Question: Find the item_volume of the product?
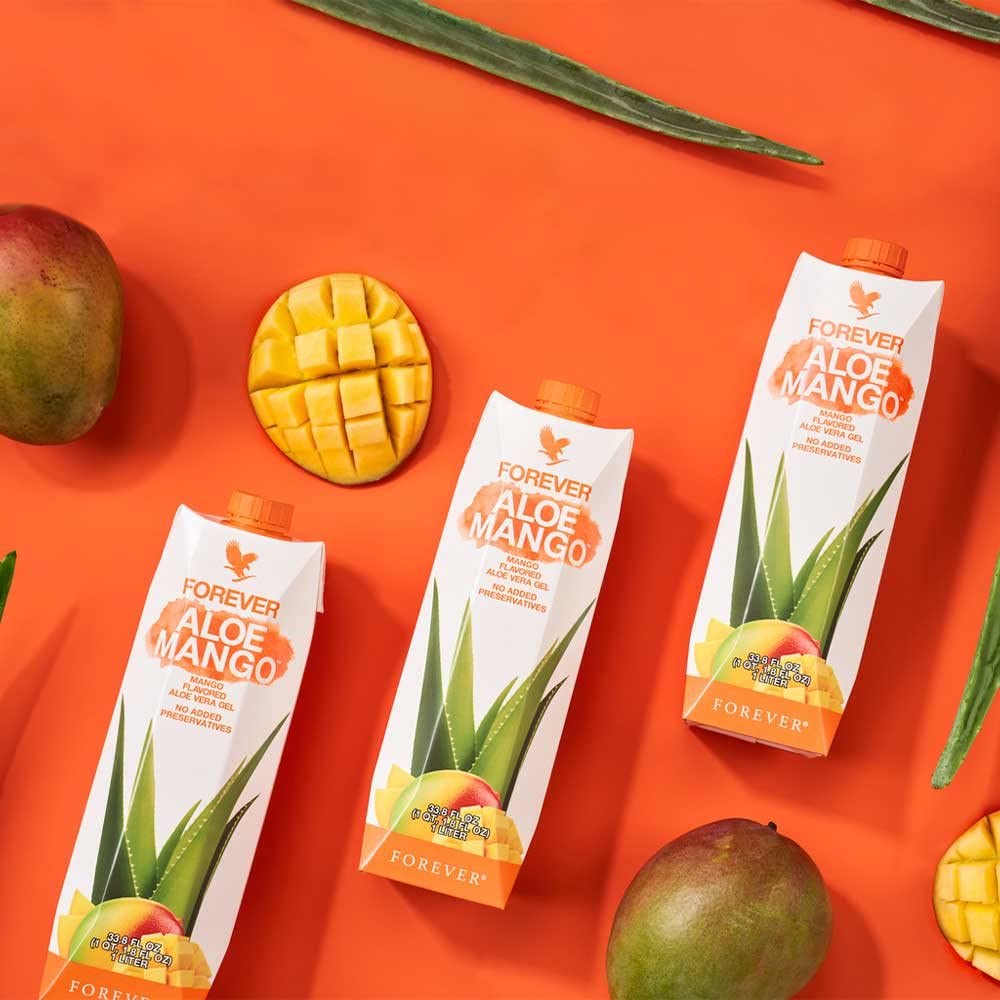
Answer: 33.8 fluid ounce